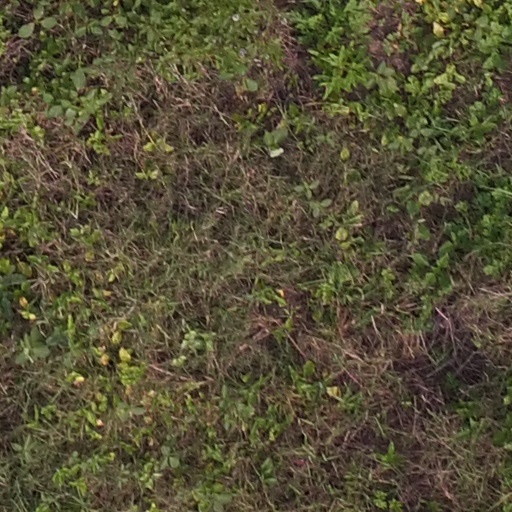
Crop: maize; corn